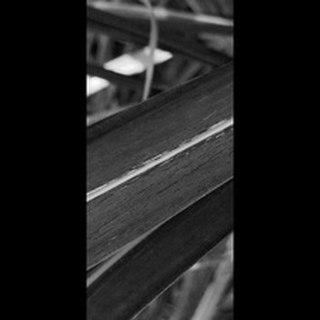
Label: sugarcane_rust